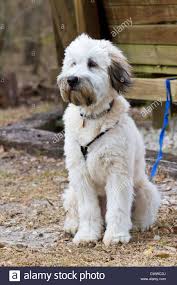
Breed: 235-n000090-soft_coated_wheaten_terrier